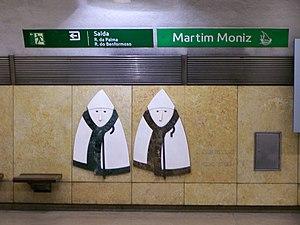
Martim Moniz est une station du métro de Lisbonne sur la ligne verte.